Sicilian Mafia

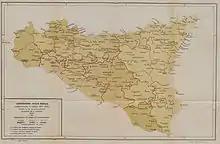
1900 map of Mafia presence in Sicily. Towns with Mafia activity are marked with red dots, while towns marked with black dots indicate the absence of Mafia activity.

The Mafia was a largely western Sicilian phenomenon. There was little Mafia activity in the eastern half of Sicily. This did not mean that there was little violence; the most violent conflicts over land took place in the east, but they did not involve mafiosi. In the east, the ruling elites were more cohesive and active during the transition from feudalism to capitalism. They maintained their large stables of enforcers and were able to absorb or suppress any emerging violent groups. Furthermore, the land in the east was generally divided into a smaller number of large estates so that there were fewer landowners, and their large estates often required its guardians to patrol it full-time. The owners of such estates needed to hire full-time guardians.